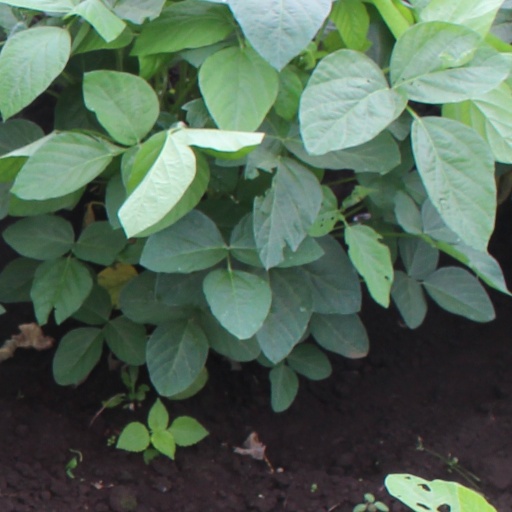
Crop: soybean